Peter Raadsig

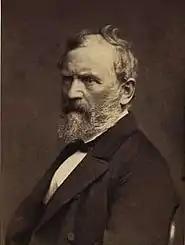
Peter Raadsig (1870s)

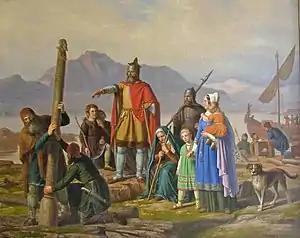
"Ingolf tager Island i besiddelse" (1850)

Johan Peter Raadsig (18 October 1806 – 1 July 1882) was a Danish painter, dealing principally with themes from Danish and, more broadly, Scandinavian history.